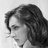
Emotion: sad